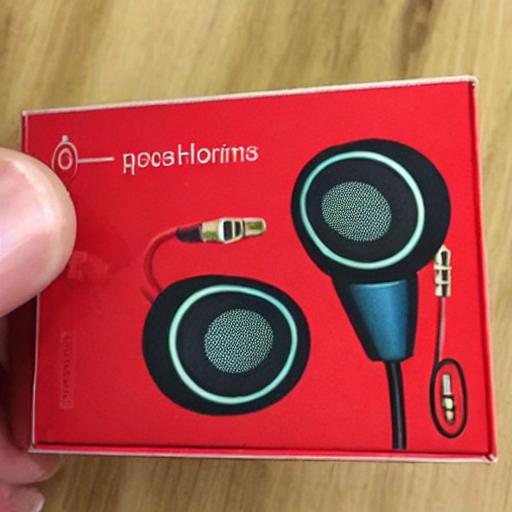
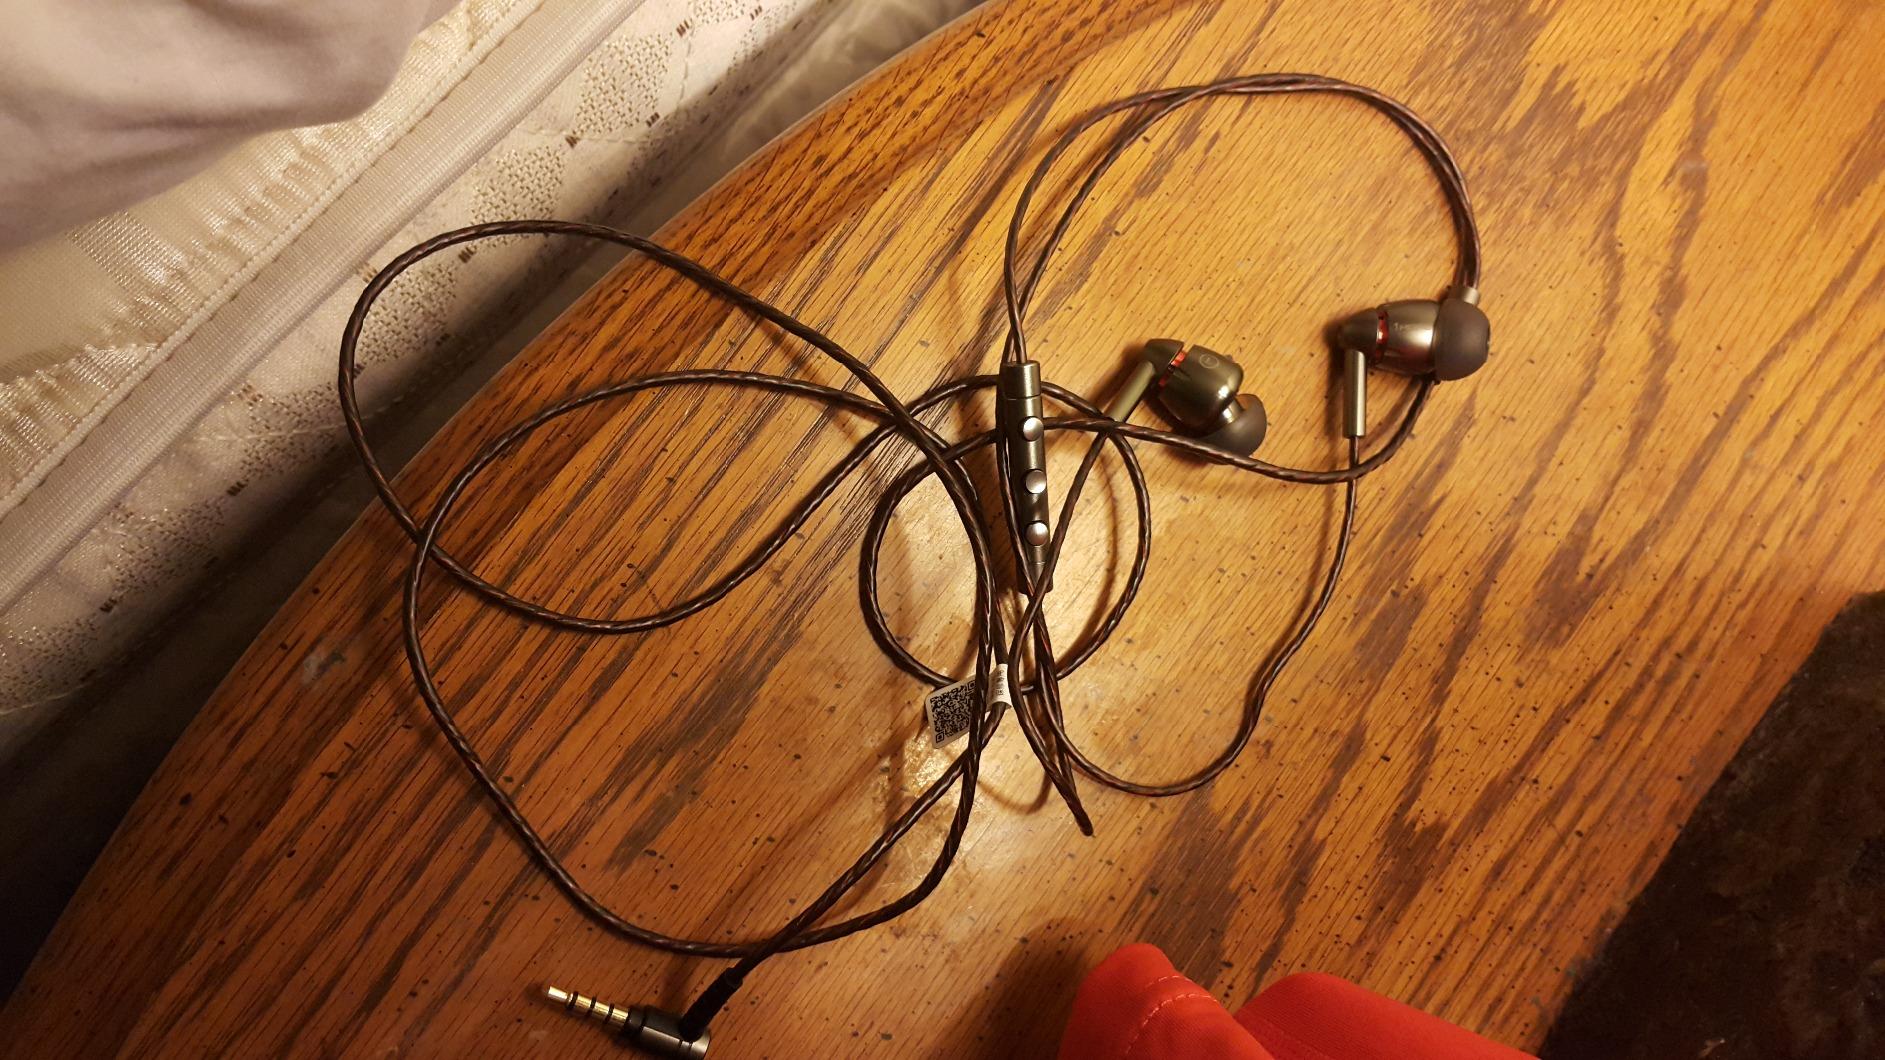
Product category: headphones
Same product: no